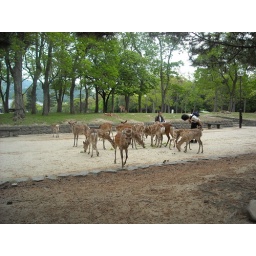
The largest wooden building in the world, housing a massive statue of Buddha.